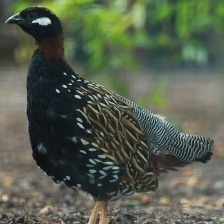
Species: BLACK FRANCOLIN
Scientific name: FRANCOLINUS FRANCOLINUS
ImageNet parent category: partridge